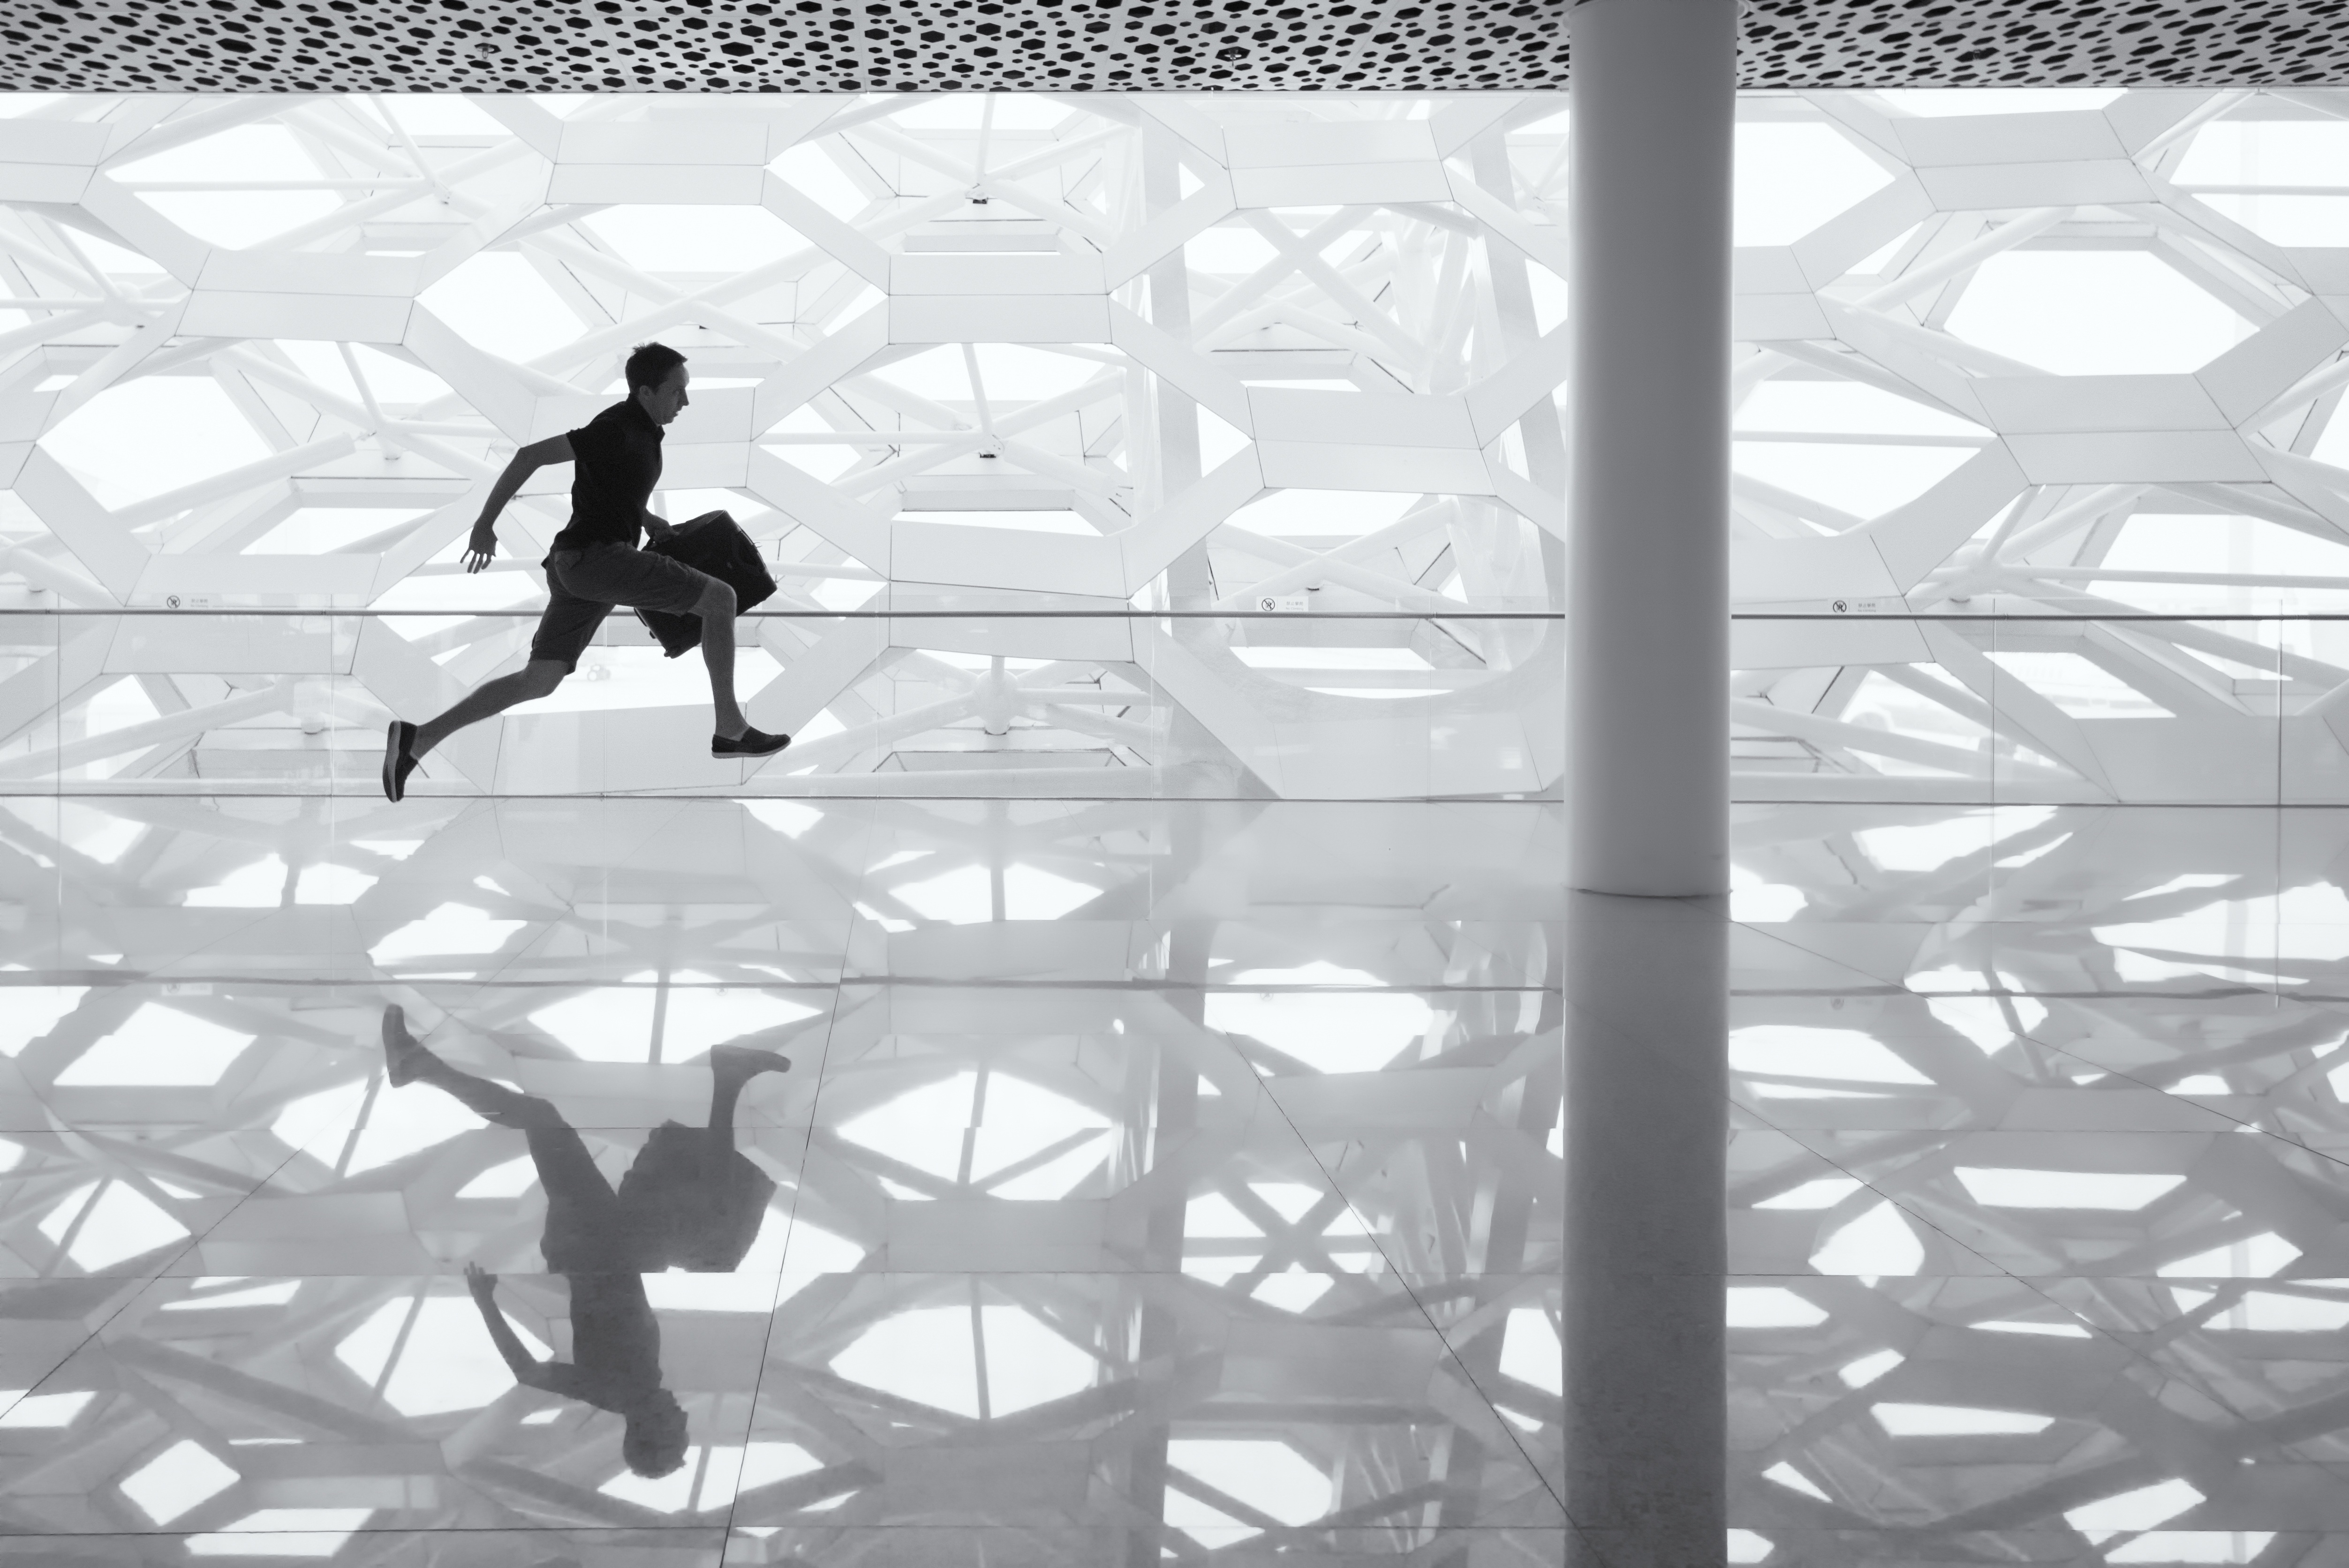
man, floor, window, glass, pattern, reflection, black, transparent, art, design, symmetry, businessman, modern art, urgency, running man, glass floor